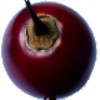
Label: tamarillo